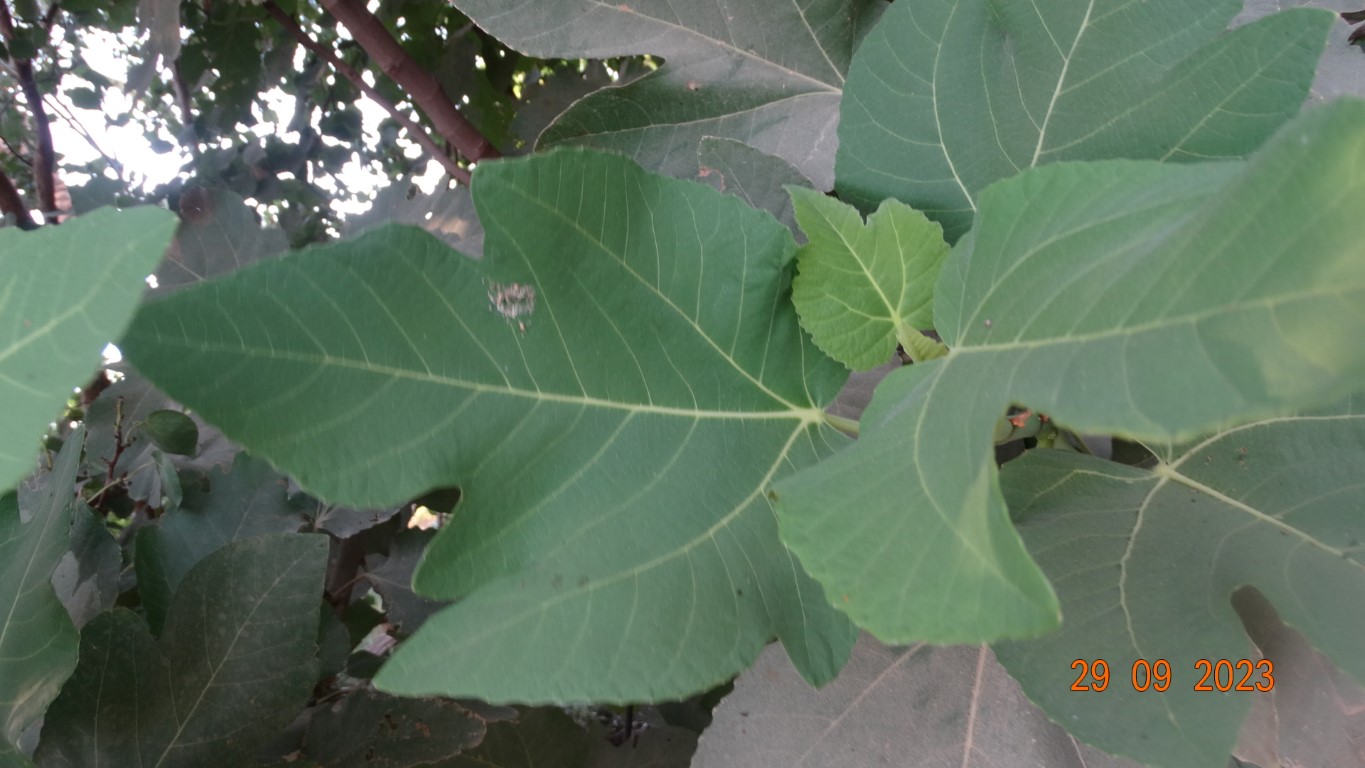
Label: healthy